List of Boston Red Sox minor league affiliates

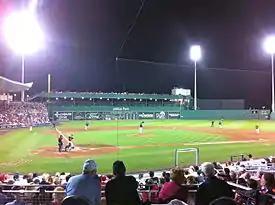
JetBlue Park, home ballpark of the Florida Complex League Red Sox

The Boston Red Sox of Major League Baseball (MLB) maintain a farm system consisting of four Minor League Baseball affiliates across the United States. Additionally, the Red Sox own and operate complex-based rookie level squads playing in the Florida Complex League in Florida and the Dominican Summer League in the Dominican Republic.